Canadian comics

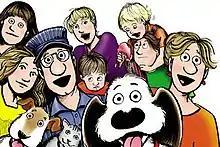
Lynn Johnston's "For Better or For Worse", the most widely distributed Canadian comic strip

The world of comic strips saw a number of works pop up. Ben Wicks was doing "The Outsiders" and "Wicks", Jim Unger's "Herman" debuted in 1975, and Ted Martin's "Pavlov" in 1979. In 1978, Lynn Johnston, living in Lynn Lake, Manitoba, began "For Better or For Worse", which was noted for following the lives of the Patterson family as they grew older in real time, and dealt with real-life issues. The strip based a number of its storylines on Johnston's real-life experiences with her own family, as well as social issues such as the midlife crisis, divorce, the coming out of a gay character, child abuse, and death. In 1985, she became the first female cartoonist to win a Reuben Award, and the Friends of Lulu added her to the Women Cartoonists Hall of Fame in 2002. The strip was very popular, appearing in over 2000 newspapers in 25 countries.